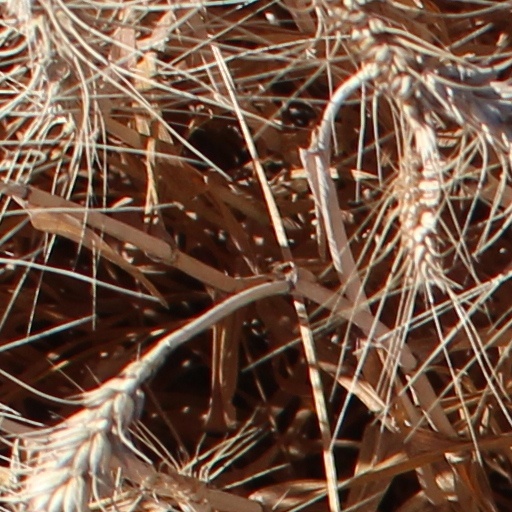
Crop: wheat